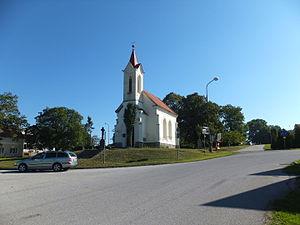
Ledenice est un bourg du district de České Budějovice, dans la région de Bohême-du-Sud, en République tchèque. Sa population s'élevait à 2 476 habitants en 2020.